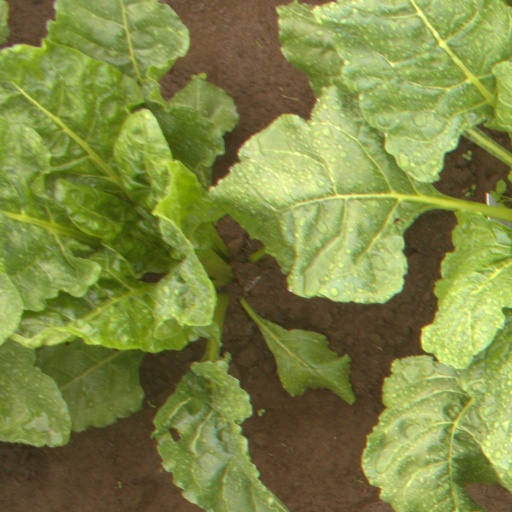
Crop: sugar beet